List of compositions by Arthur Sullivan

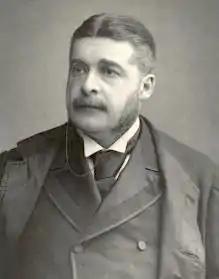
Sir Arthur Seymour Sullivan

The following is a list of musical works by the English composer Arthur Sullivan, best known for his operatic collaborations with W. S. Gilbert. In all, Sullivan's artistic output included 23 operas, 13 major orchestral works, eight choral works and oratorios, two ballets, one song cycle, incidental music to several plays, numerous hymns and other church pieces, and a large body of songs, parlour ballads, part songs, carols, and piano and chamber pieces.